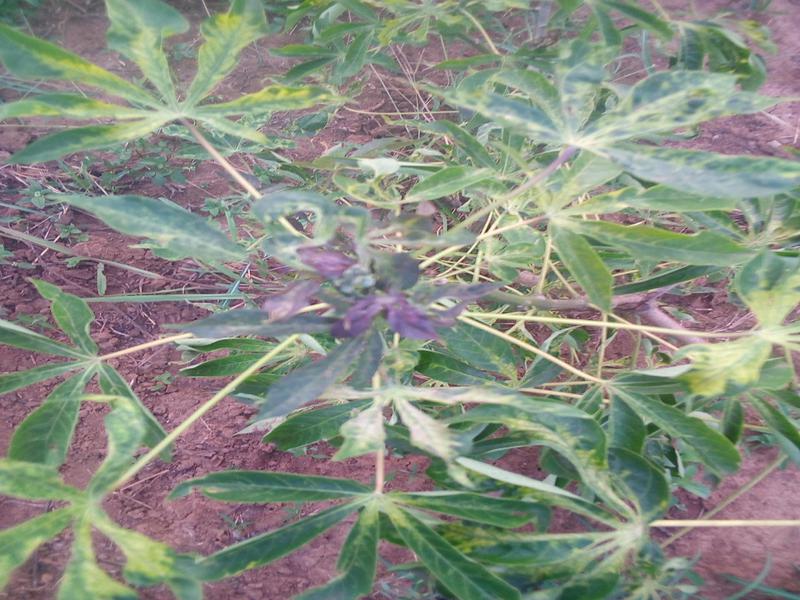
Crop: cassava
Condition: mosaic_disease